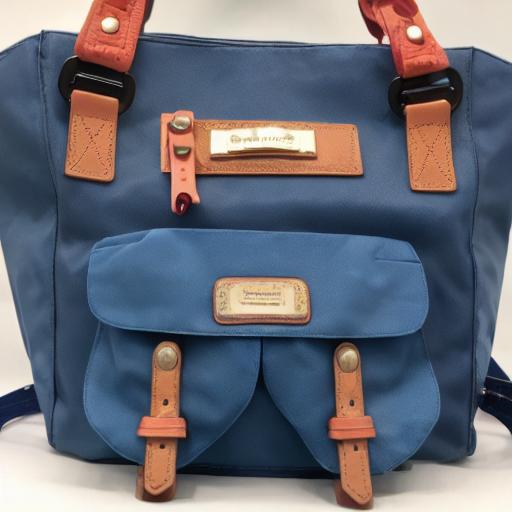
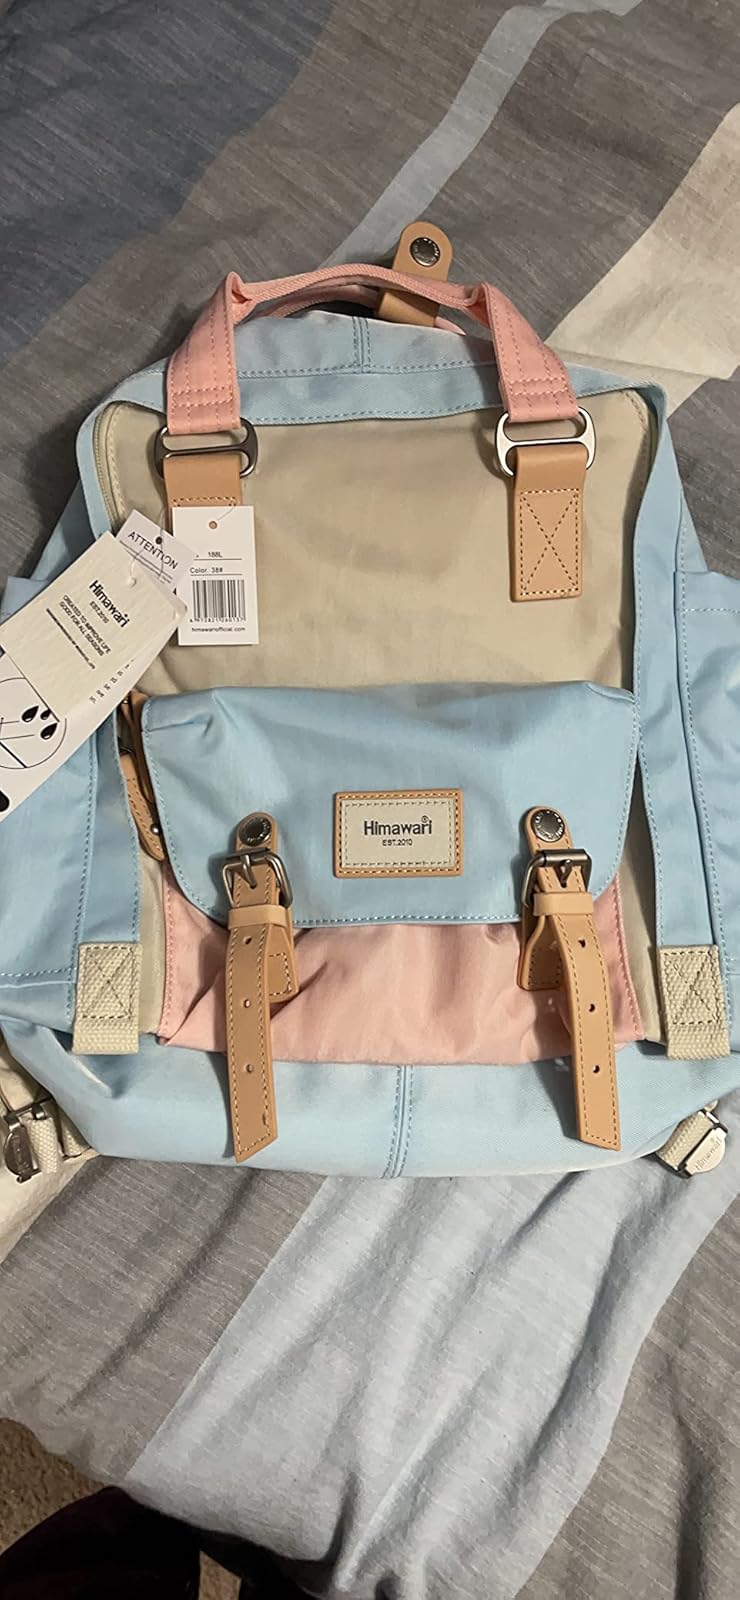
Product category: bag
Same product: no